Parade House

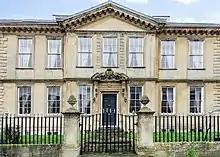
Parade House, 70 Fore Street, Trowbridge

Parade House is a Grade I listed Georgian townhouse in central Trowbridge, Wiltshire, England. It is a centrepiece of what Pevsner's Guide to Wiltshire described in 1960 as "a stretch of palaces" along Fore Street. Built in around 1720 for the wealthy cloth merchant Robert Houlton, Parade House has an elegant and symmetrical façade typical of the Georgian period. It was home to a succession of merchants during the 19th century at a time when Trowbridge was flourishing as a wealthy market town, until becoming the headquarters of Usher's Wiltshire Brewery for most of the 20th century. Today the building is a venue for public and private events.